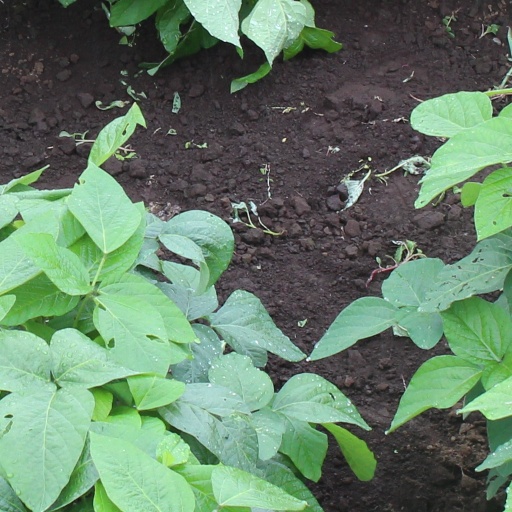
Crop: soybean